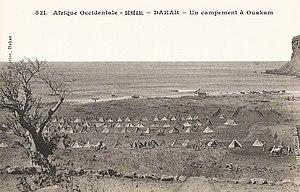
François-Edmond Fortier, Dakar. Un campement à Ouakam. Afrique Occidentale - Sénégal.
Ouakam est l'une des dix-neuf communes d'arrondissement de la ville de Dakar. Elle fait partie de l'arrondissement des Almadies.